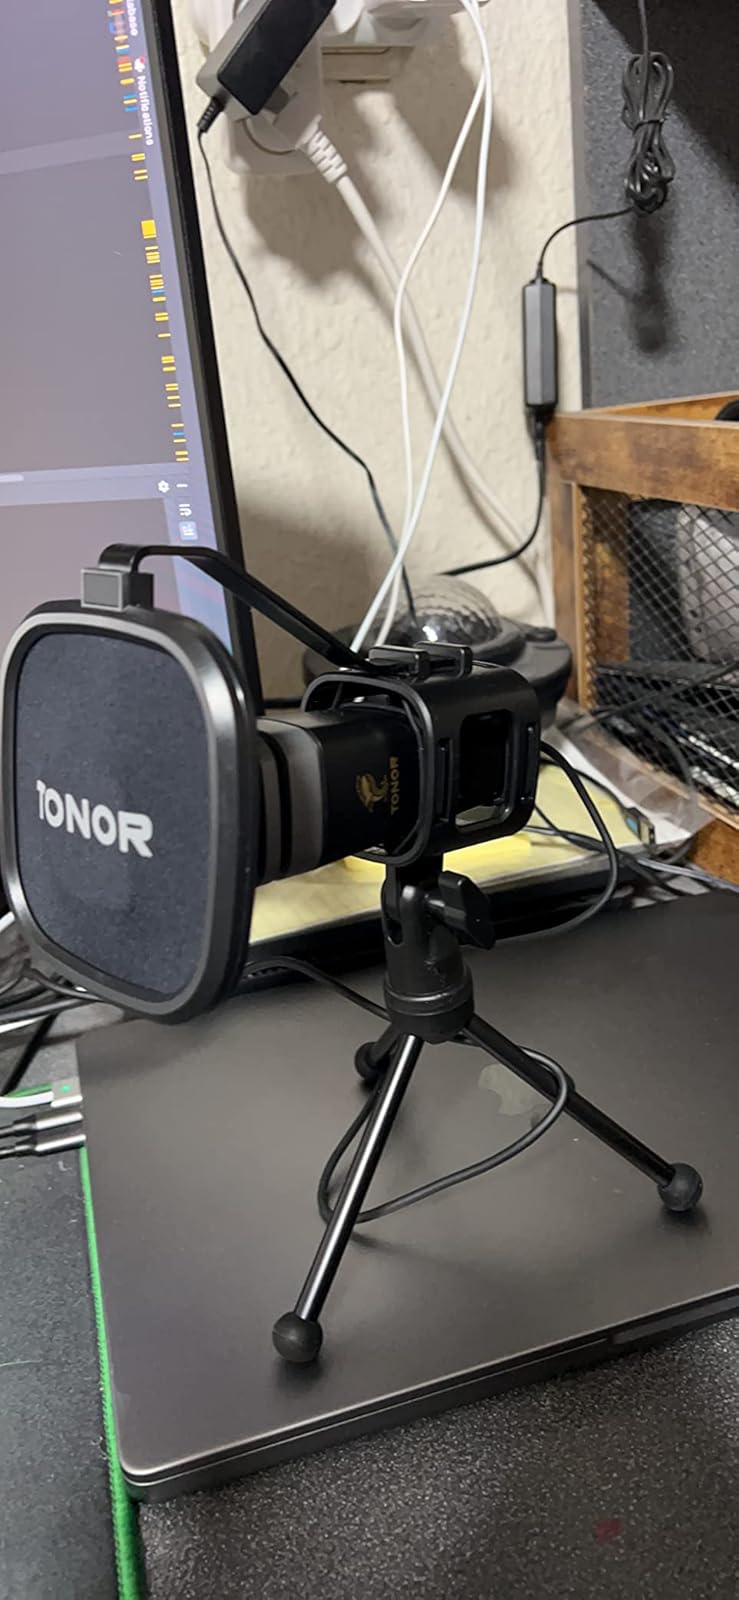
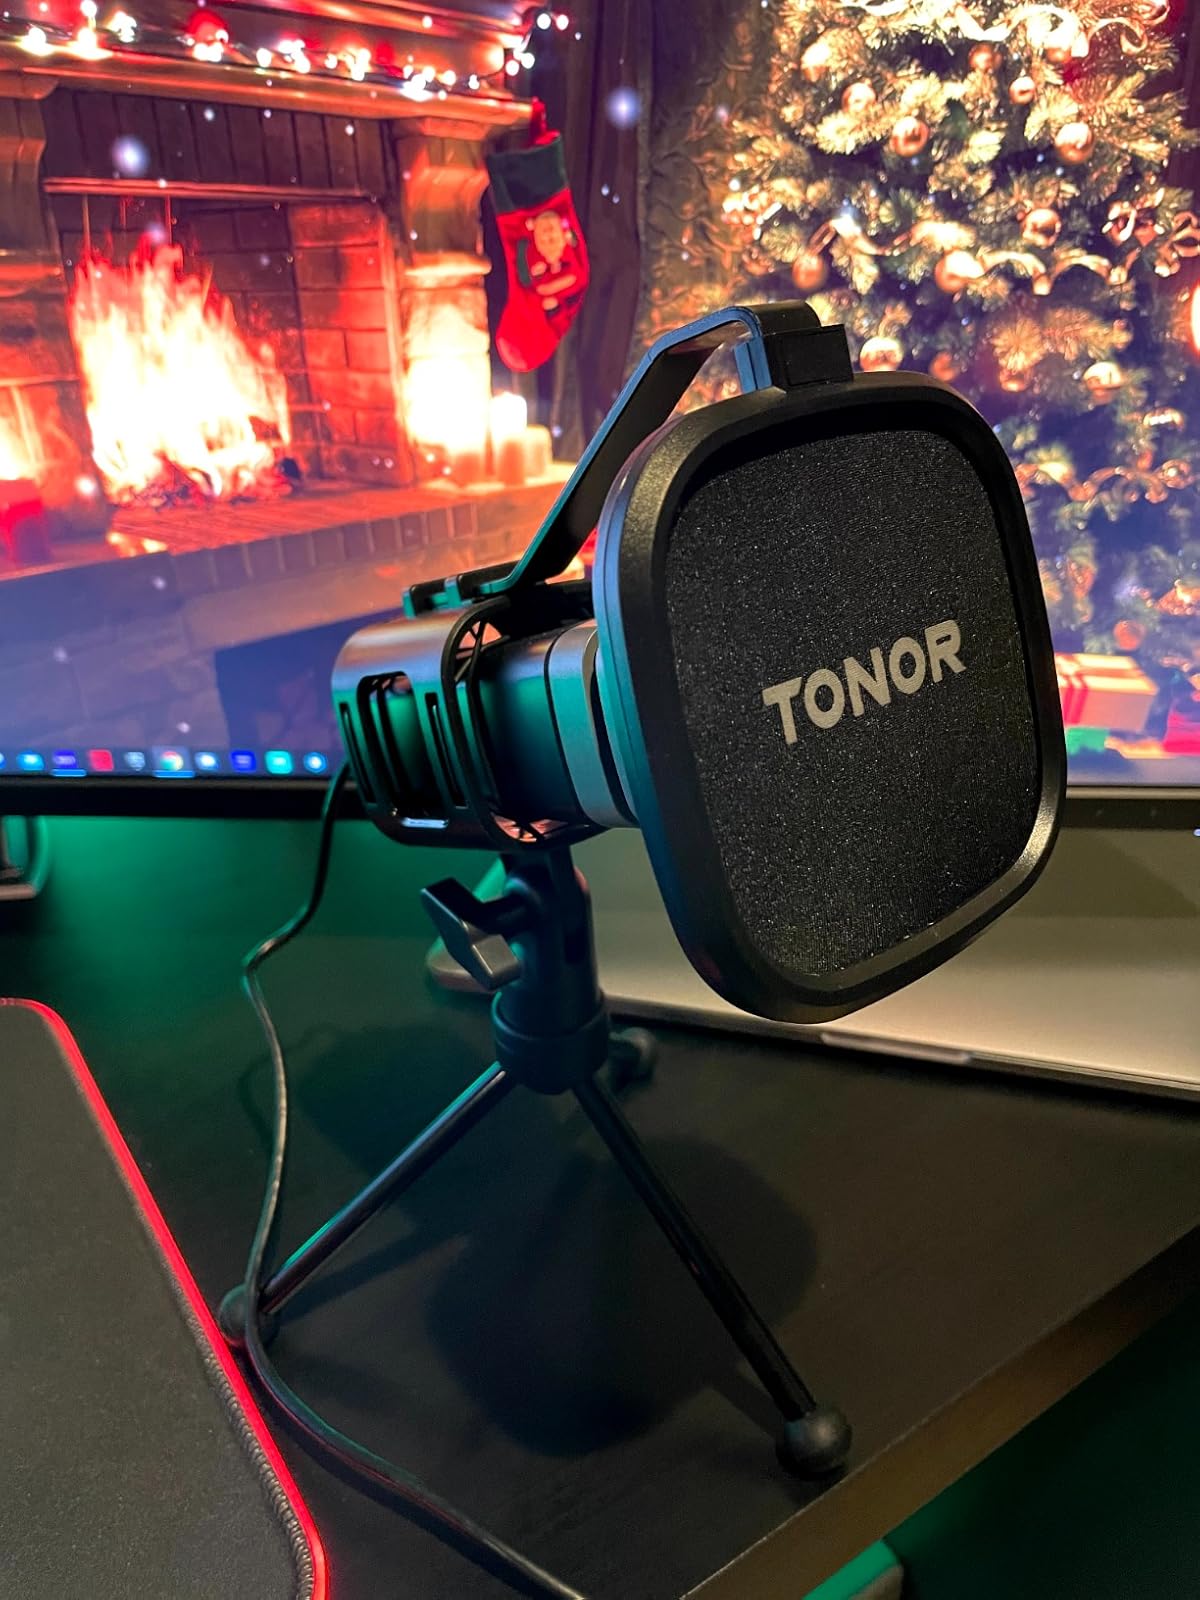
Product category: microphone
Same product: yes